Springville, Clark County, Indiana

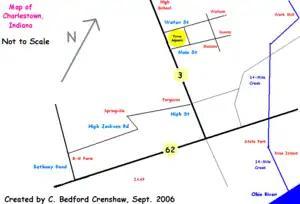
Map of Charlestown, with Springville shown in the center.

Springville was a small town that existed from 1798 to 1811 in Charlestown Township, Clark County, Indiana, United States. It was named for the springs in the area that provided a good freshwater supply.